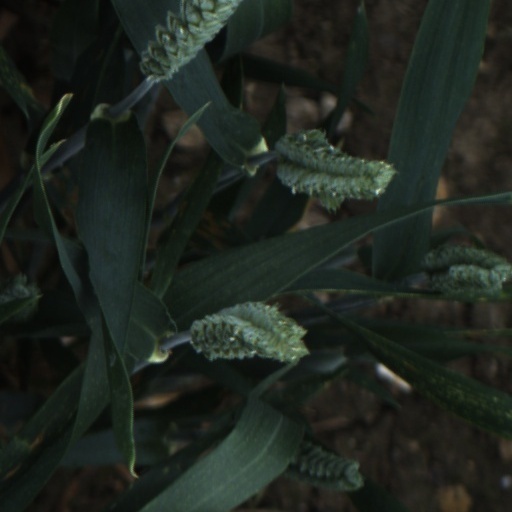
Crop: wheat